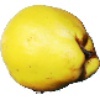
Label: quince